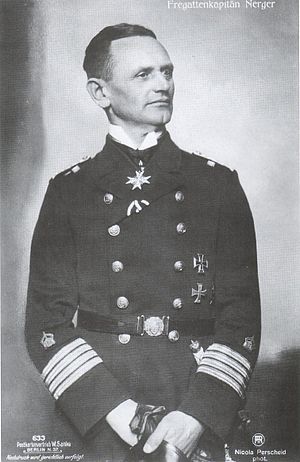
SMS Wolf / Beskrivelse og historie / Baggrund og forberedelser til militær tjeneste
Kaptajn Karl-August Nerger med ordenen Pour le Mérite på brystet. (Postkort omkring 1918).
"SMS Wolf var en hjælpekrydser og minelægger i den tyske kejserlige flåde, der var i tjeneste under Første verdenskrig. Hun var oprindeligt bygget som et civilt fragtskib og sejlede fra 1913 til 1916 for det Bremen-baserede rederi DDG ""Hansa"" under navnet D/S Wachtfels, forinden hun blev konverteret til militær brug.